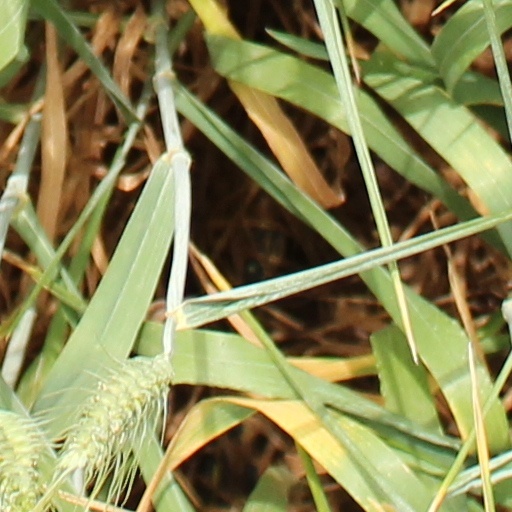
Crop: wheat